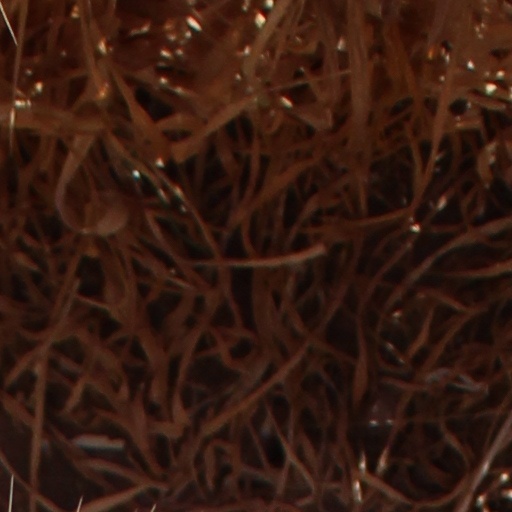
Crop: wheat